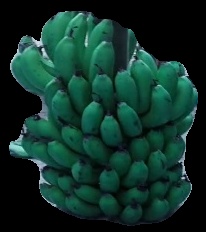
Variety: pachbale
Grade: grade2